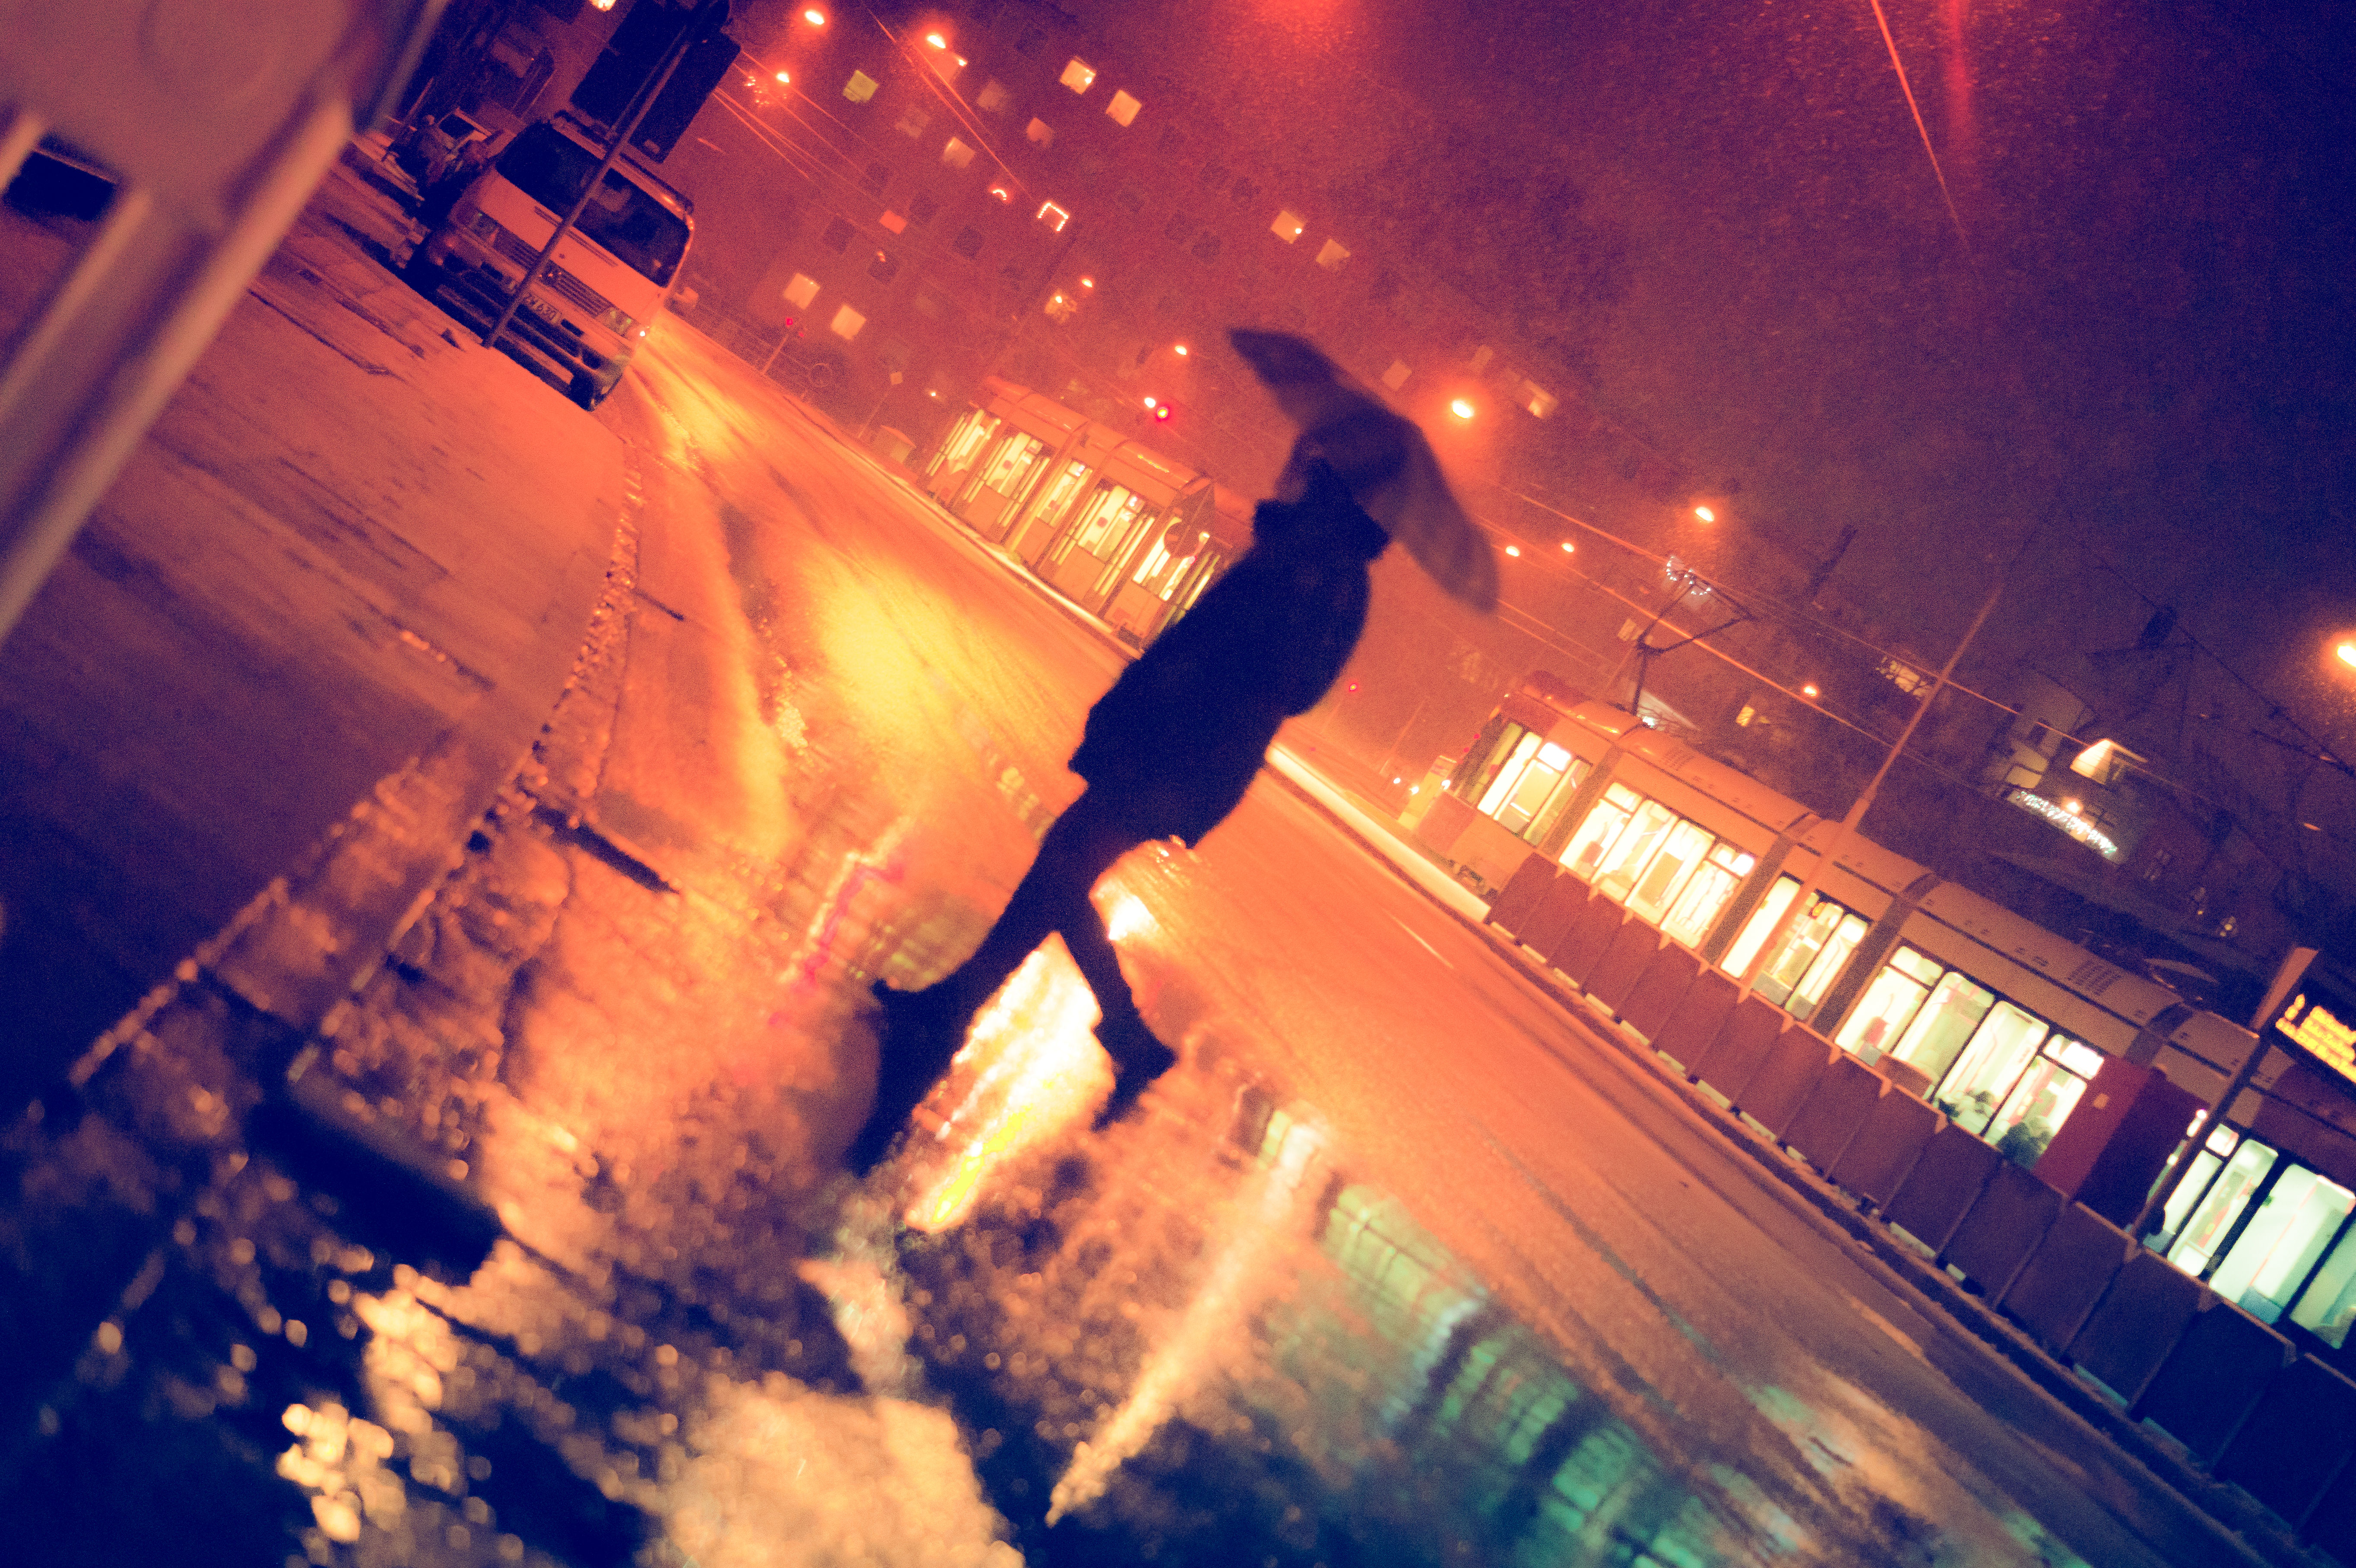
silhouette, light, street, night, photography, sunlight, rain, wet, city, atmosphere, urban, dslr, evening, orange, reflection, umbrella, color, fire, human, darkness, candid, art, cool image, ambiance, germany, sony, bavaria, fine, magic, colored, streetscene, alpha, i, franconia, nuremberg, sonystreetphotographer, 58, element, n rnberg, marius, vieth, atmosphere of earth